Brazilian Army in the First Republic

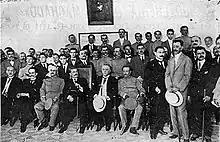
Officials in the first lottery for military service in 1916. President Venceslau Brás is fourth from left, with Minister of War Caetano de Faria to his right

The Brazilian Empire was overthrown in a bloodless military coup, but the next decade was a bloody one. The greatest threat to the new regime was the Federalist Revolution of 1893–1895, when Rio Grande do Sul entered a state of civil war, which spread to Santa Catarina and Paraná and connected to the second navy revolt, which started in the capital. The Federalist Revolution and the War of Canudos (1896–1897) resulted in thousands of deaths.